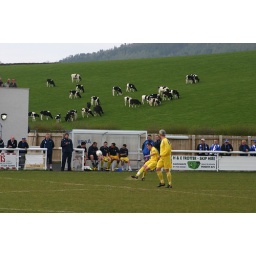
Lee Picton watches Chris Compson clear the ball upfield as cattle graze in the field beyond